2010 Subway Jalapeño 250

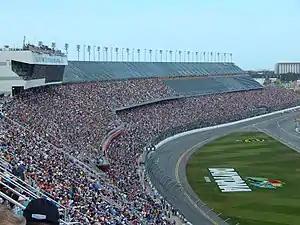
Daytona International Speedway "(pictured in 2015)", where the race was held.

The Subway Jalapeño 250 was confirmed to be on the Nationwide Series' 2010 schedule in September 2009. It was the 17th of 35 scheduled races in the 2010 NASCAR Nationwide Series season, and the ninth annual edition of the event, dating back to 2002. The race was scheduled to be held on Friday, July 2, 2010, for 100 laps over a distance of at the Daytona International Speedway in Daytona Beach, Florida, which has hosted NASCAR races since it opened in 1959. The track is a tri-oval superspeedway with four turns, each of which are banked at 31°. The start-finish line is banked at 18°.